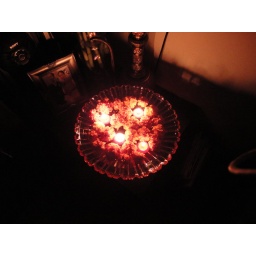
Floating candles in a glass holder